Adam Gdacius

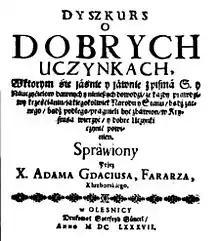
Book of Gdacius in Polish "Dyszkurs o dobrych uczynkach", published in Oleśnica 1687.

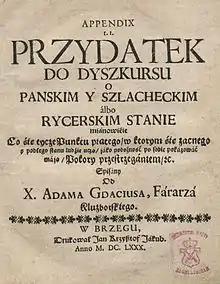
Book of Gdacius in Polish "Przydatek o stanie rycerskim", published in Brzeg 1687.

Adam Gdacius or Gdacjusz or Gdak, also called "Rey of Silesia" (1615 – 1688) was a Polish-language writer and a Lutheran pastor at the Wilna church